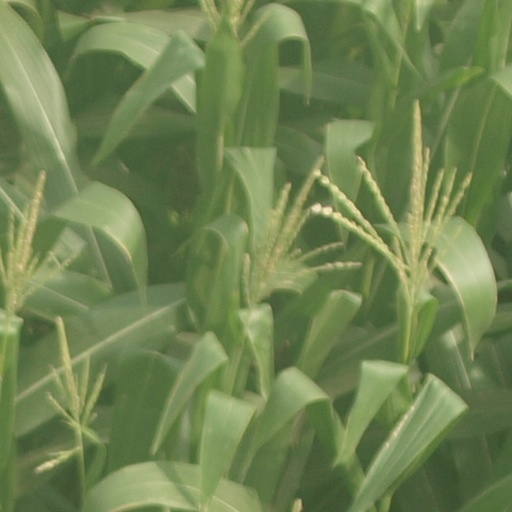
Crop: maize; corn